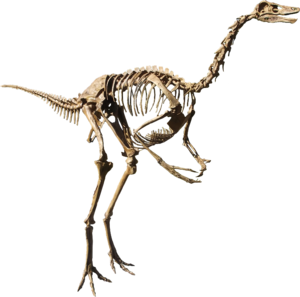
Struthiomimus est un genre éteint de dinosaures du clade des ornithomimosauriens et de la famille des ornithomimidés. Son nom signifie « semblable à l'autruche » car il présente une forte ressemblance avec une autruche.
Les Ornithomimosauria, ou « lézards imitateurs d'oiseaux » en grec, forment un clade éteint de dinosaures théropodes de taille moyenne, appelés couramment « dinosaures autruches » en raison de leur ressemblance superficielle avec les autruches modernes.